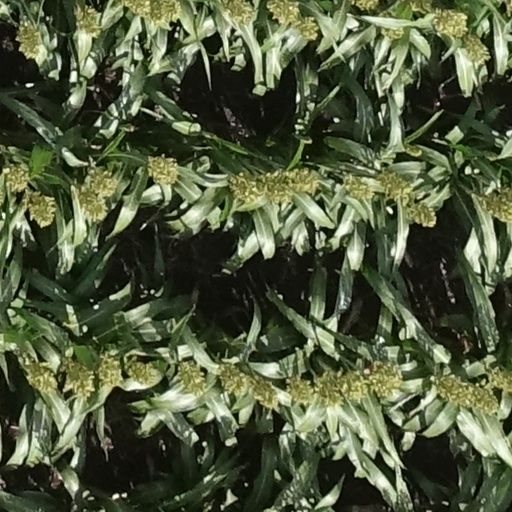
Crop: sorghum